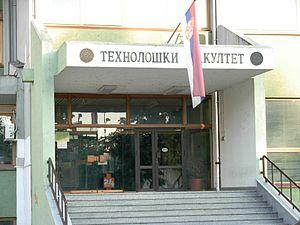
Liman est un quartier de Novi Sad, la capitale de la province autonome de Voïvodine, en Serbie.
L'université de Novi Sad est une université partiellement décentralisée dont le centre est situé à Novi Sad, en Serbie, dans la province autonome de Voïvodine. Dans sa structure actuelle, elle a été créée en 1960 et, en 2016, elle est dirigée par le recteur Dušan Nikolić.